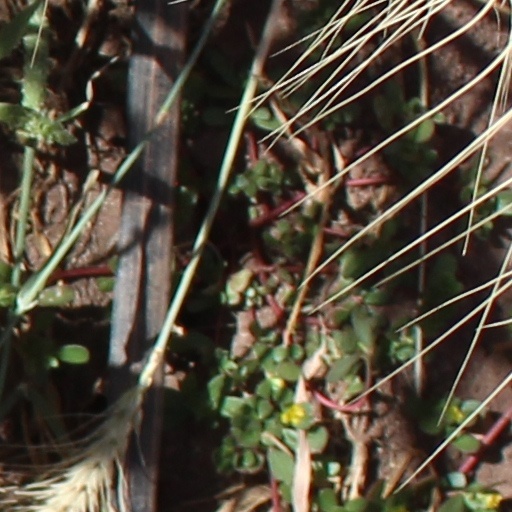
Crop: wheat